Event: Ecuador Earthquake
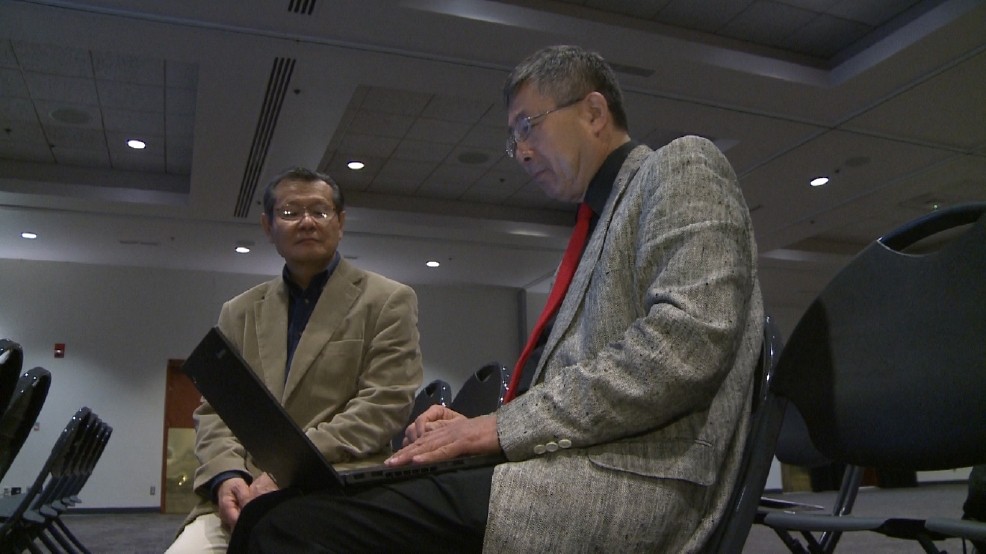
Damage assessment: no_damage